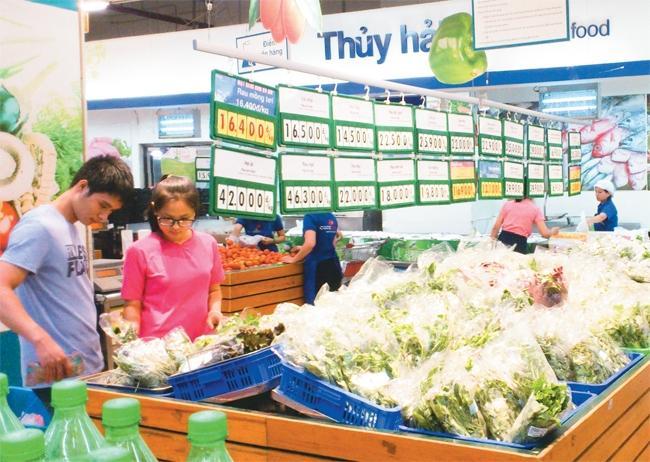
có nhiều mặt hàng rau củ được bày bán trên quầy hàng